Castrol

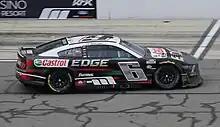
Castrol sponsored NASCAR Cup Series Ford Mustang for Brad Keselowski

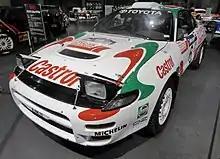
Toyota Motorsport Toyota Celica

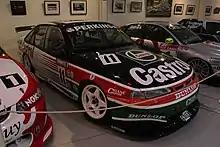
Perkins Engineering Holden Commodore VR

The brand has been involved in Formula One for many years, supplying to a number of teams, including McLaren (1979–1980 and 2017), Williams (1997–2005), Team Lotus (1992–1993), Brabham (1983–1984), Sauber (1994-early 1995), Jaguar (2002–2004), Renault/Alpine (2017–2025), Audi (2026 onwards) and Walter Wolf Racing.